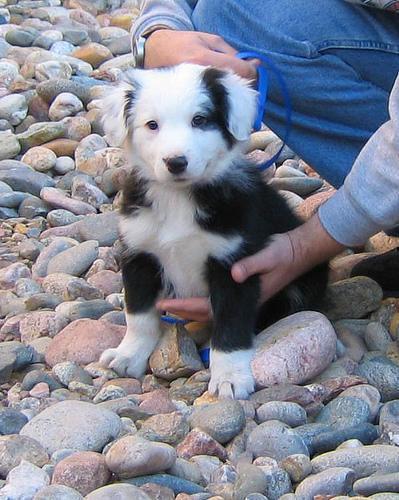
collie